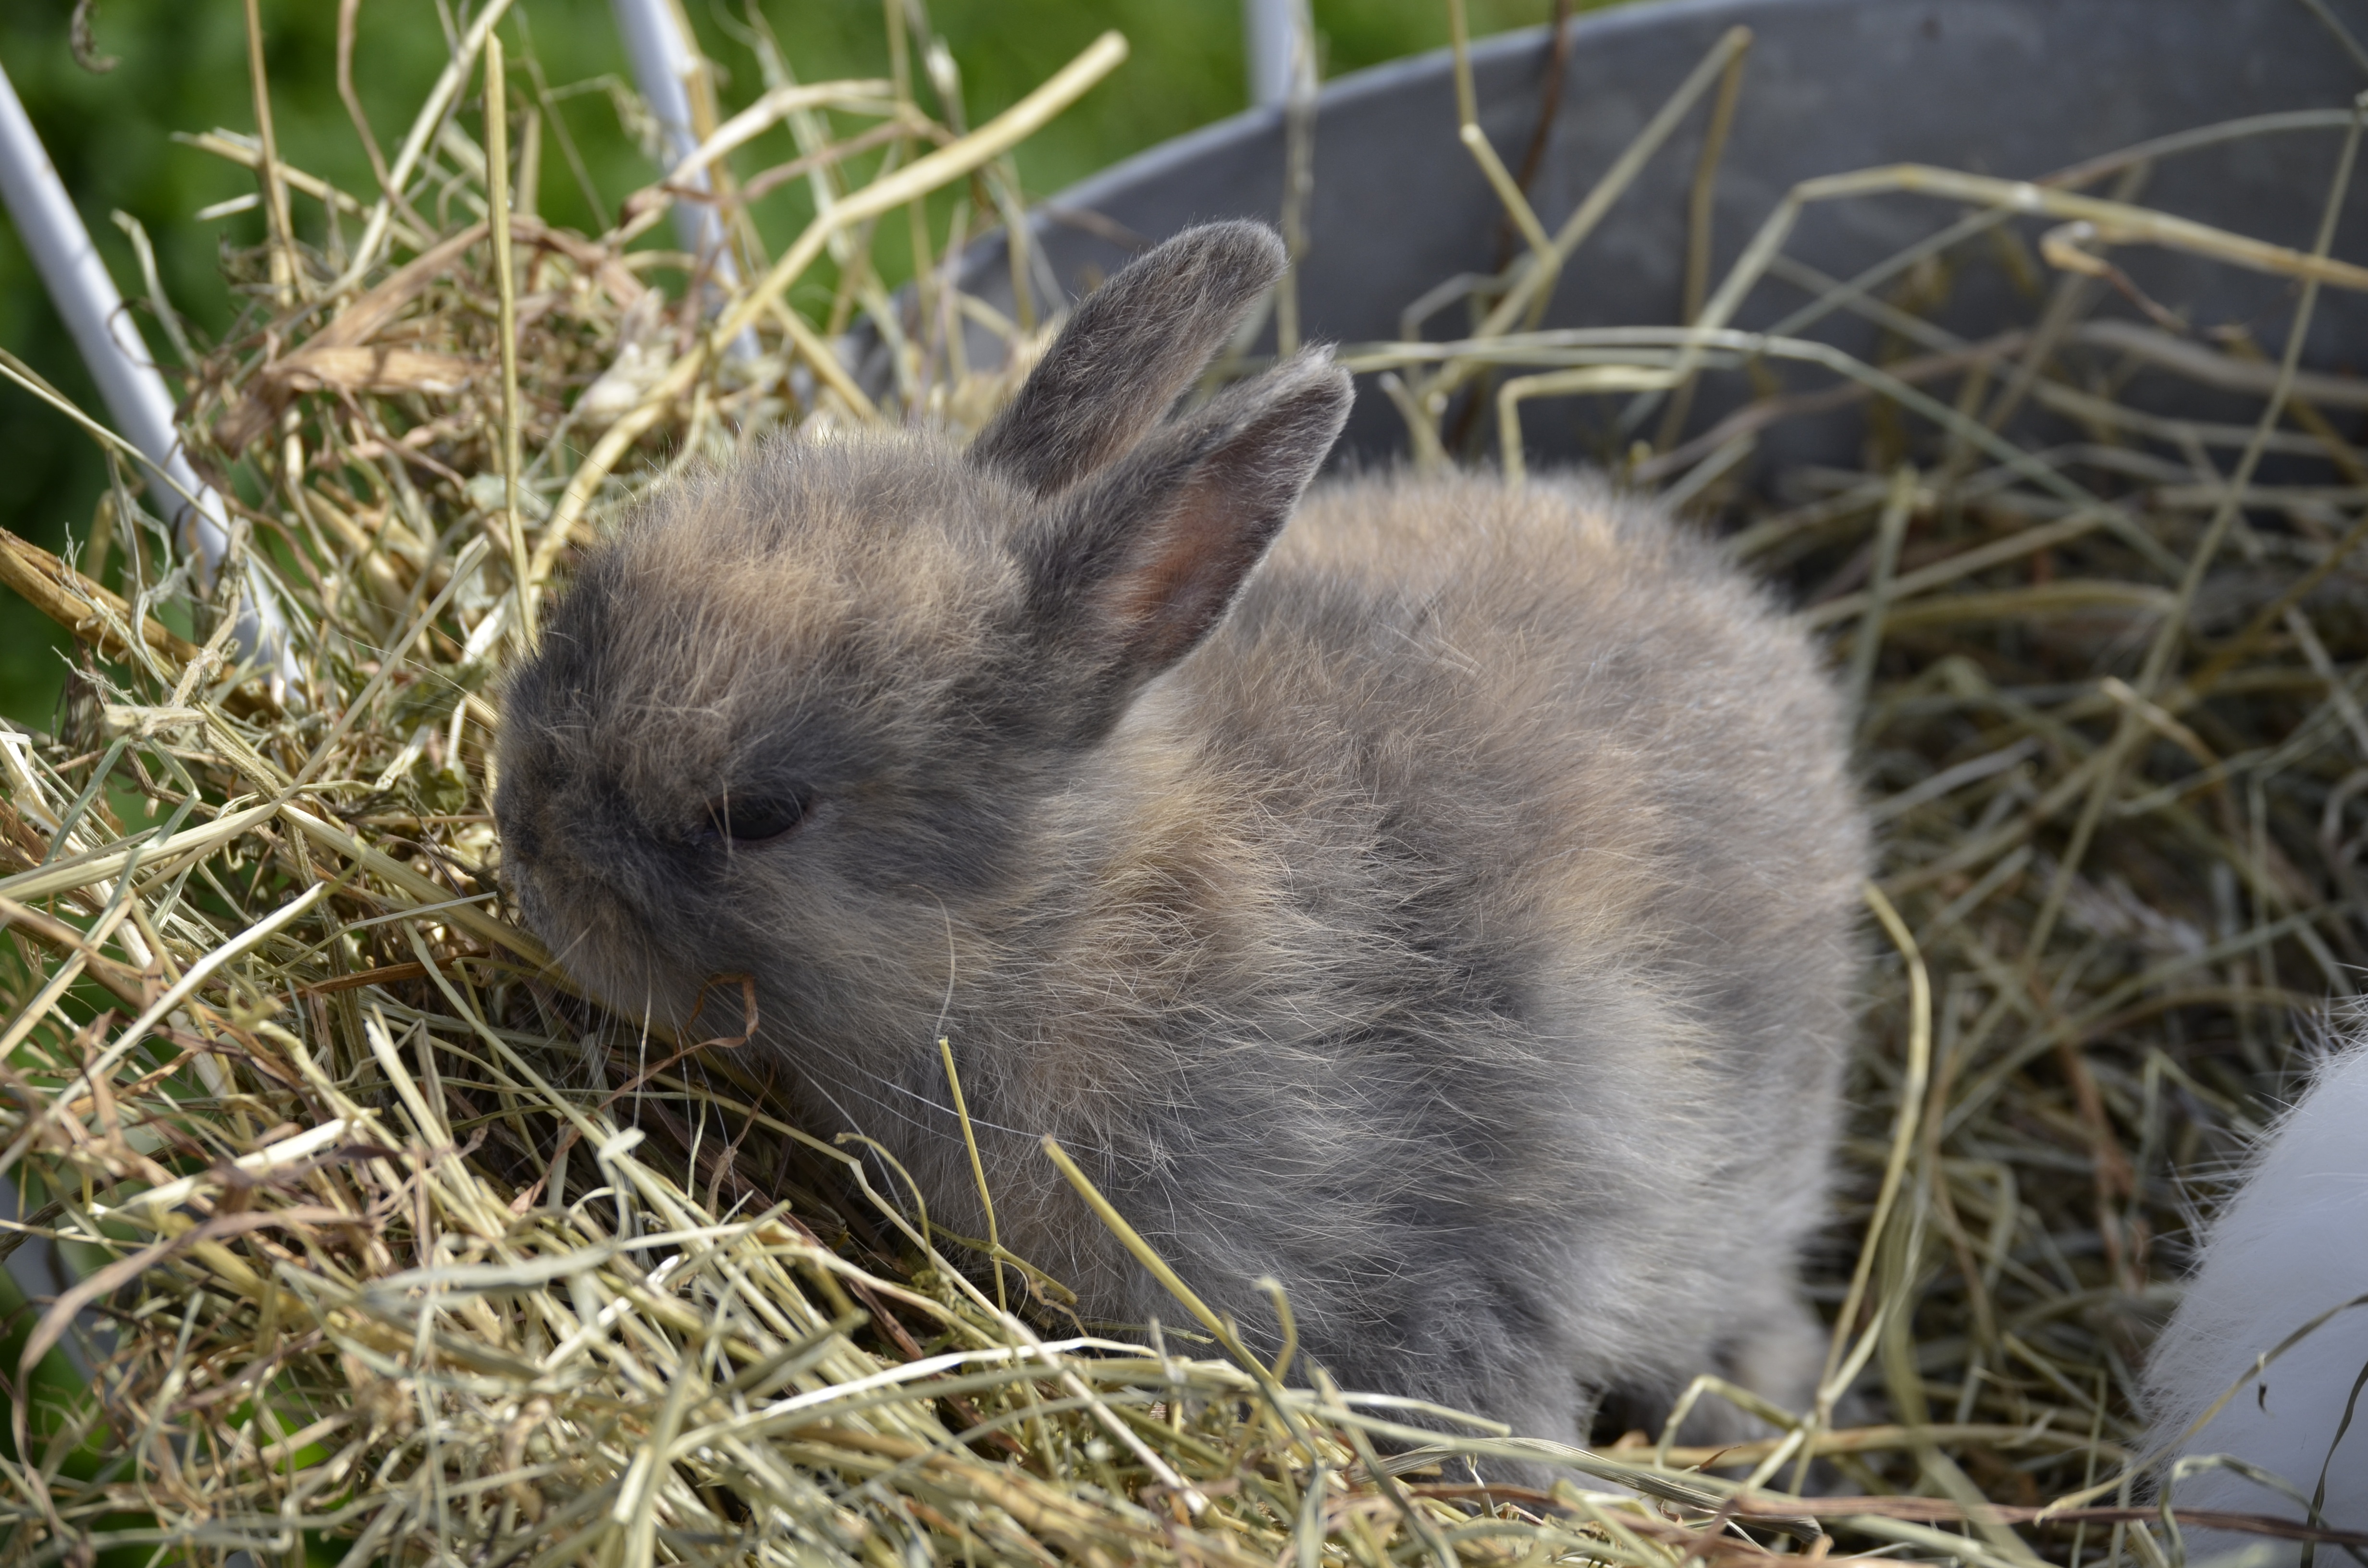
grass, wildlife, heart, brown, mammal, baby, fauna, rabbit, hare, whiskers, vertebrate, attention, domestic rabbit, rabits and hares